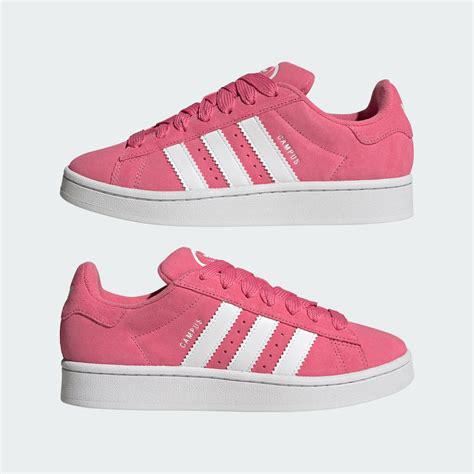
Brand: Adidas
Model: Campus 00S